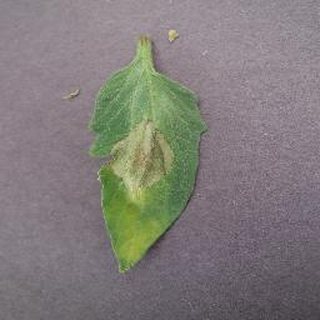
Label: tomato_late_blight